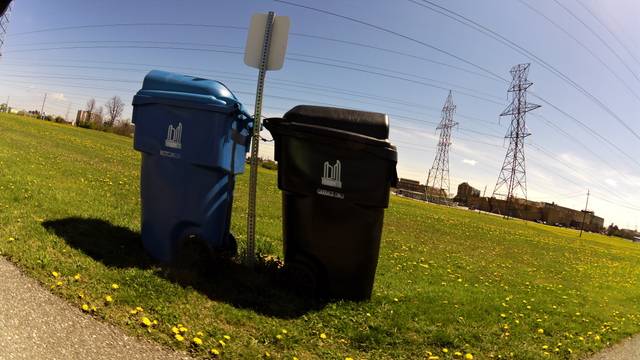
Region: Canada
Coordinates: 43.759, -79.526